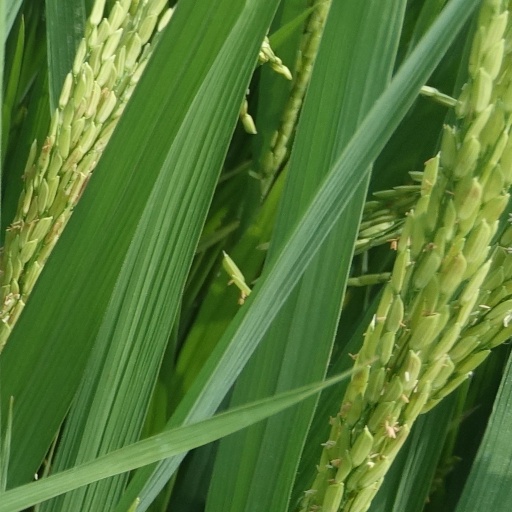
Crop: rice